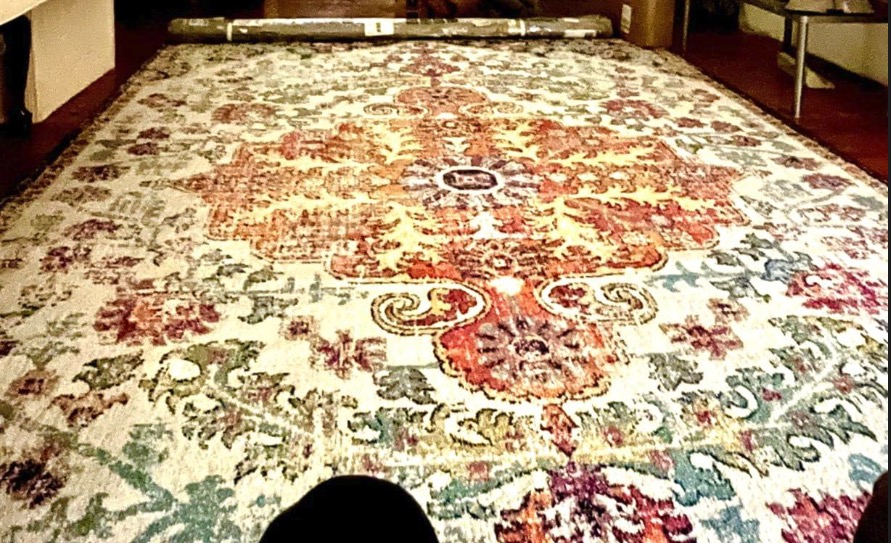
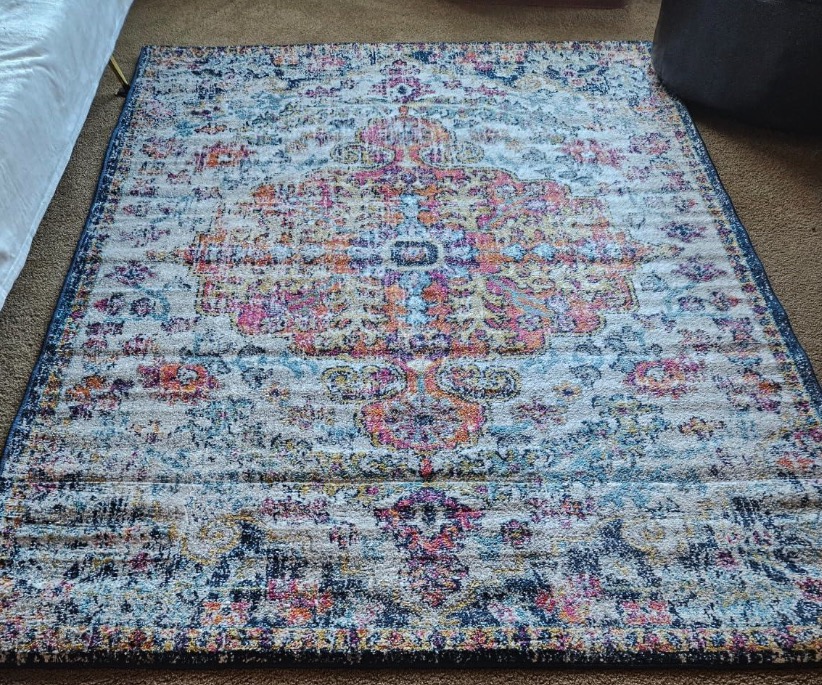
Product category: misc
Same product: yes